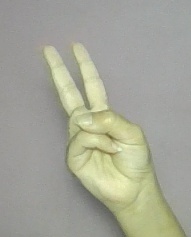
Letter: taa